Australia and the American Civil War

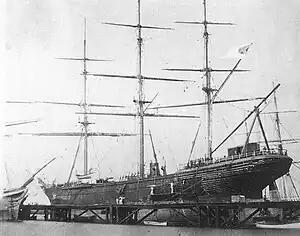
The CSS "Shenandoah" being repaired in Australia

Despite being across the world from the conflict, the Australian colonies were affected by the American Civil War both economically and by immigration. The Australian cotton crop became more important to Britain, which had lost its American sources, and Australia served as a supply base for Confederate blockade runners. Immigrants from Europe seeking a better life also found Australia preferable to war-torn North America.